Abbott and Costello Meet the Keystone Kops

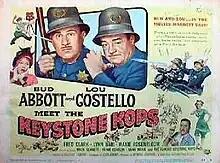
Theatrical release poster

Abbott and Costello Meet the Keystone Kops is a 1955 comedy film directed by Charles Lamont and starring the comedy team of Abbott and Costello.